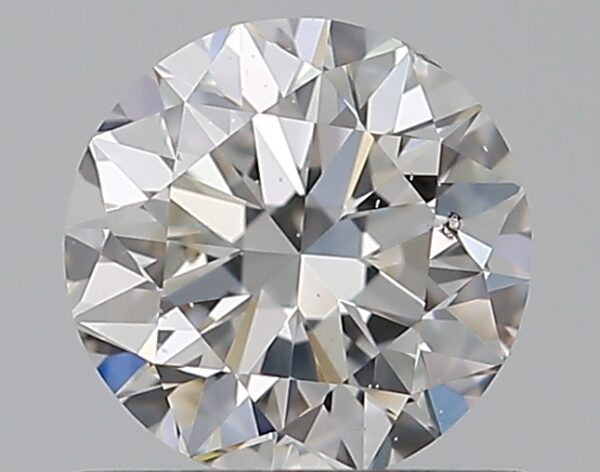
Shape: round
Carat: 0.59
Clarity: SI1
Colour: D
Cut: VG
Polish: EX
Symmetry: GD
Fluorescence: N
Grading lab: GIA
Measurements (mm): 5.24 x 5.31 x 3.35